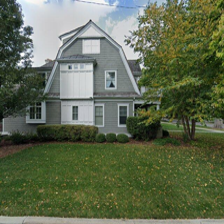
Label: streetView